Mobile Brigade Corps

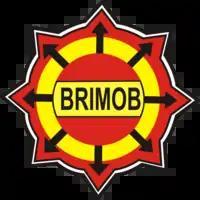
Badge of Brimob

The Mobile Brigade, which began forming in late 1946 and was used during the anti-Dutch Revolution, started sending students for US Army SF training on Okinawa in January 1959. In April 1960 a second contingent arrived for two months of Ranger training. By the mid-1960s the three-battalion Mobile Brigade, commonly known as Brimob, had been converted into an elite shock force. A Brimob airborne training centre was established in Bandung. Following the 1965 coup attempt, one Brimob battalion was used during anti-Communist operations in West Kalimantan. In December 1975 a Brimob battalion was used during the East Timor operation. During the late 1970s, Brimob assumed VIP security and urban anti-terrorist duties. In 1989, Brimob still contained airborne-qualified elements. "Pelopor" ('Ranger') and airborne training takes place in Bandung and at a training camp outside Jakarta. Historically, Brimob wore the Indonesian spot camouflage pattern during the early 1960s as their uniform.